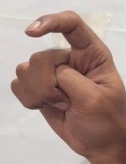
ASL sign: X